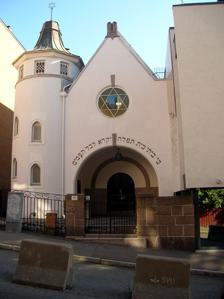
Building: Oslo Synagogue
Country: Norway
Year built: 1920
Orthodox synagogue in Oslo, Norway Oslo Synagogue Norwegian : Synagogen i Oslo The synagogue exterior in 2007, note concrete barriers Religion Affiliation Orthodox Judaism Rite Nusach Ashkenaz Ecclesiastical or organizational status Synagogue Ownership Det Mosaiske Trossamfund Status Active Location Location Bergstien 13, 0172 Oslo , St. Hanshaugen Country Norway Location of the synagogue in Oslo Geographic coordinates 59°55′33″N 10°44′34″E / 59.9257029°N 10.7428643°E / 59.9257029; 10.7428643 Architecture Type Synagogue architecture Style National Romanticism Date established 1892 (as a congregation) Completed 1920 Materials Brick Website dmt .oslo .no The Oslo Synagogue ( Norwegian : Synagogen i Oslo ) is an Orthodox Jewish congregation and synagogue , located in Oslo , in the St. Hanshaugen region of Norway . The Det Mosaiske Trossamfund congregation was established in 1892, but the present building was erected in 1920. Architectural historian Carol Herselle Krinsky describes the two-story tall, stuccoed building with a round tower topped with a spire supporting a Star of David as resembling  "a simple and charming country chapel.' King Harald V and Crown Prince Haakon visited the synagogue in June 2009. History 2006 shooting attack The synagogue was the site of a 2006 shooting attack, suspected by police to have been perpetrated by four men in a car. No one was injured. The four allegedly were the 29-year-old criminal-turned-Islamist Arfan Bhatti of Pakistani origin, a 28-year-old Norwegian-Pakistani, a 28-year-old Norwegian of foreign origin, and a 26-year-old Norwegian. Bhatti was acquitted for terror charges and convicted for co-conspiracy to the shooting (along with several other unrelated charges) which was instead judged as "coarse vandalism". The three other men were acquitted of all charges. Interfaith peace ring On 21 February 2015, around 1,000 people formed a human "ring of peace" outside the synagogue on Shabbat , to show that they deplore antisemitic violence. The event, which was initiated by a group of young Norwegian Muslims, occurred shortly after a string of terrorist attacks across Europe, including in the Île-de-France attacks in Paris and the Copenhagen shootings . According to organizer Hajrah Arshad, the intent of the ring was to show "that Islam is about love and unity." Zeeshan Abdullah, a co-organizer, stated that "We want to demonstrate that Jews and Muslims do not hate each other...We do not want individuals to define what Islam is for the rest of us...There are many more peace-mongers than warmongers." The crowd of Muslims, Jews, and others held hands in unity as Norway's Chief Rabbi Michael Melchior sang "Eliyahu Hanavi", the traditional song after Havdalah . The demonstration received international media attention. Some media reports stated that possibly only a minority of those present were Muslims. Ervin Kohn, the president of the Norwegian Jewish community, told enquiring reporters that the exact number of Muslims among those present at the demonstration was impossible to quantify. See also Judaism portal Norway portal History of the Jews in Norway References